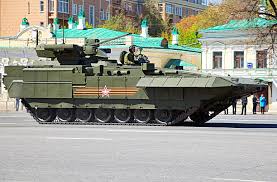
Label: BMP